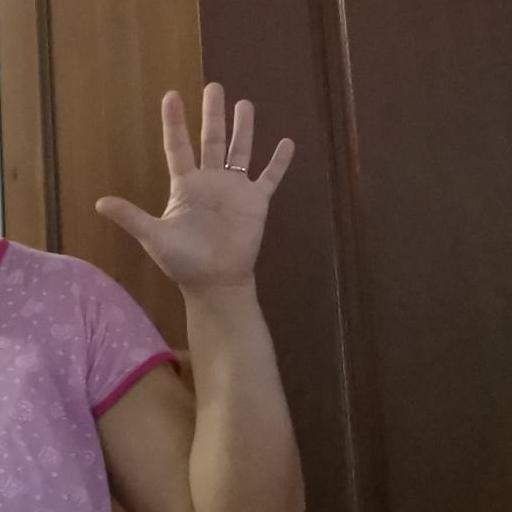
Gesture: palm